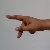
The image shows a hand gesture representing the letter 'P' in Indian Sign Language.